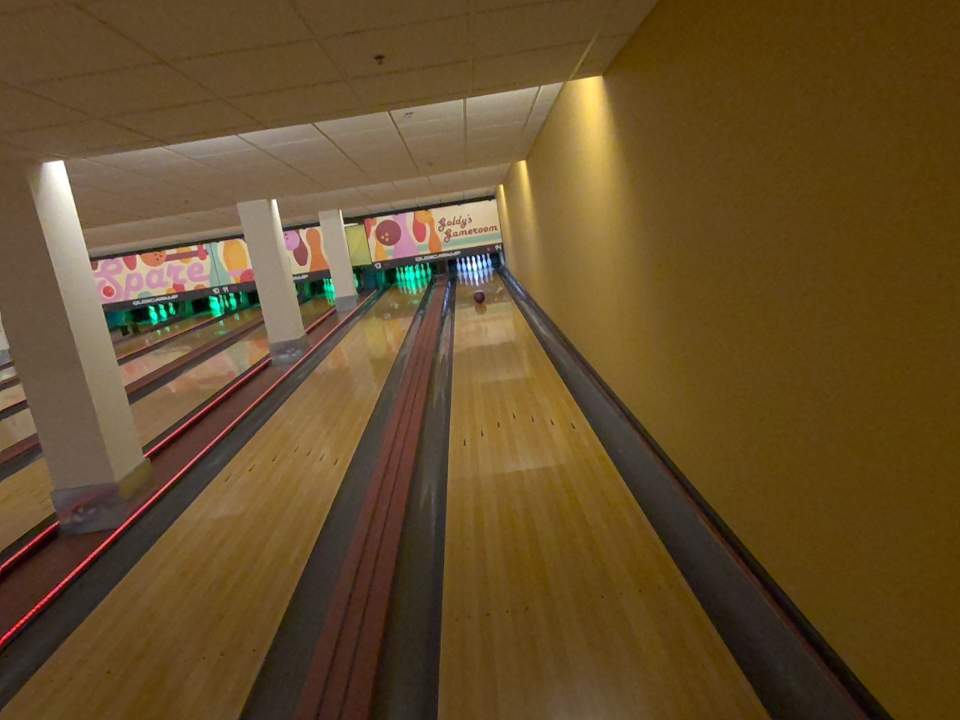
Object: bowling_ball